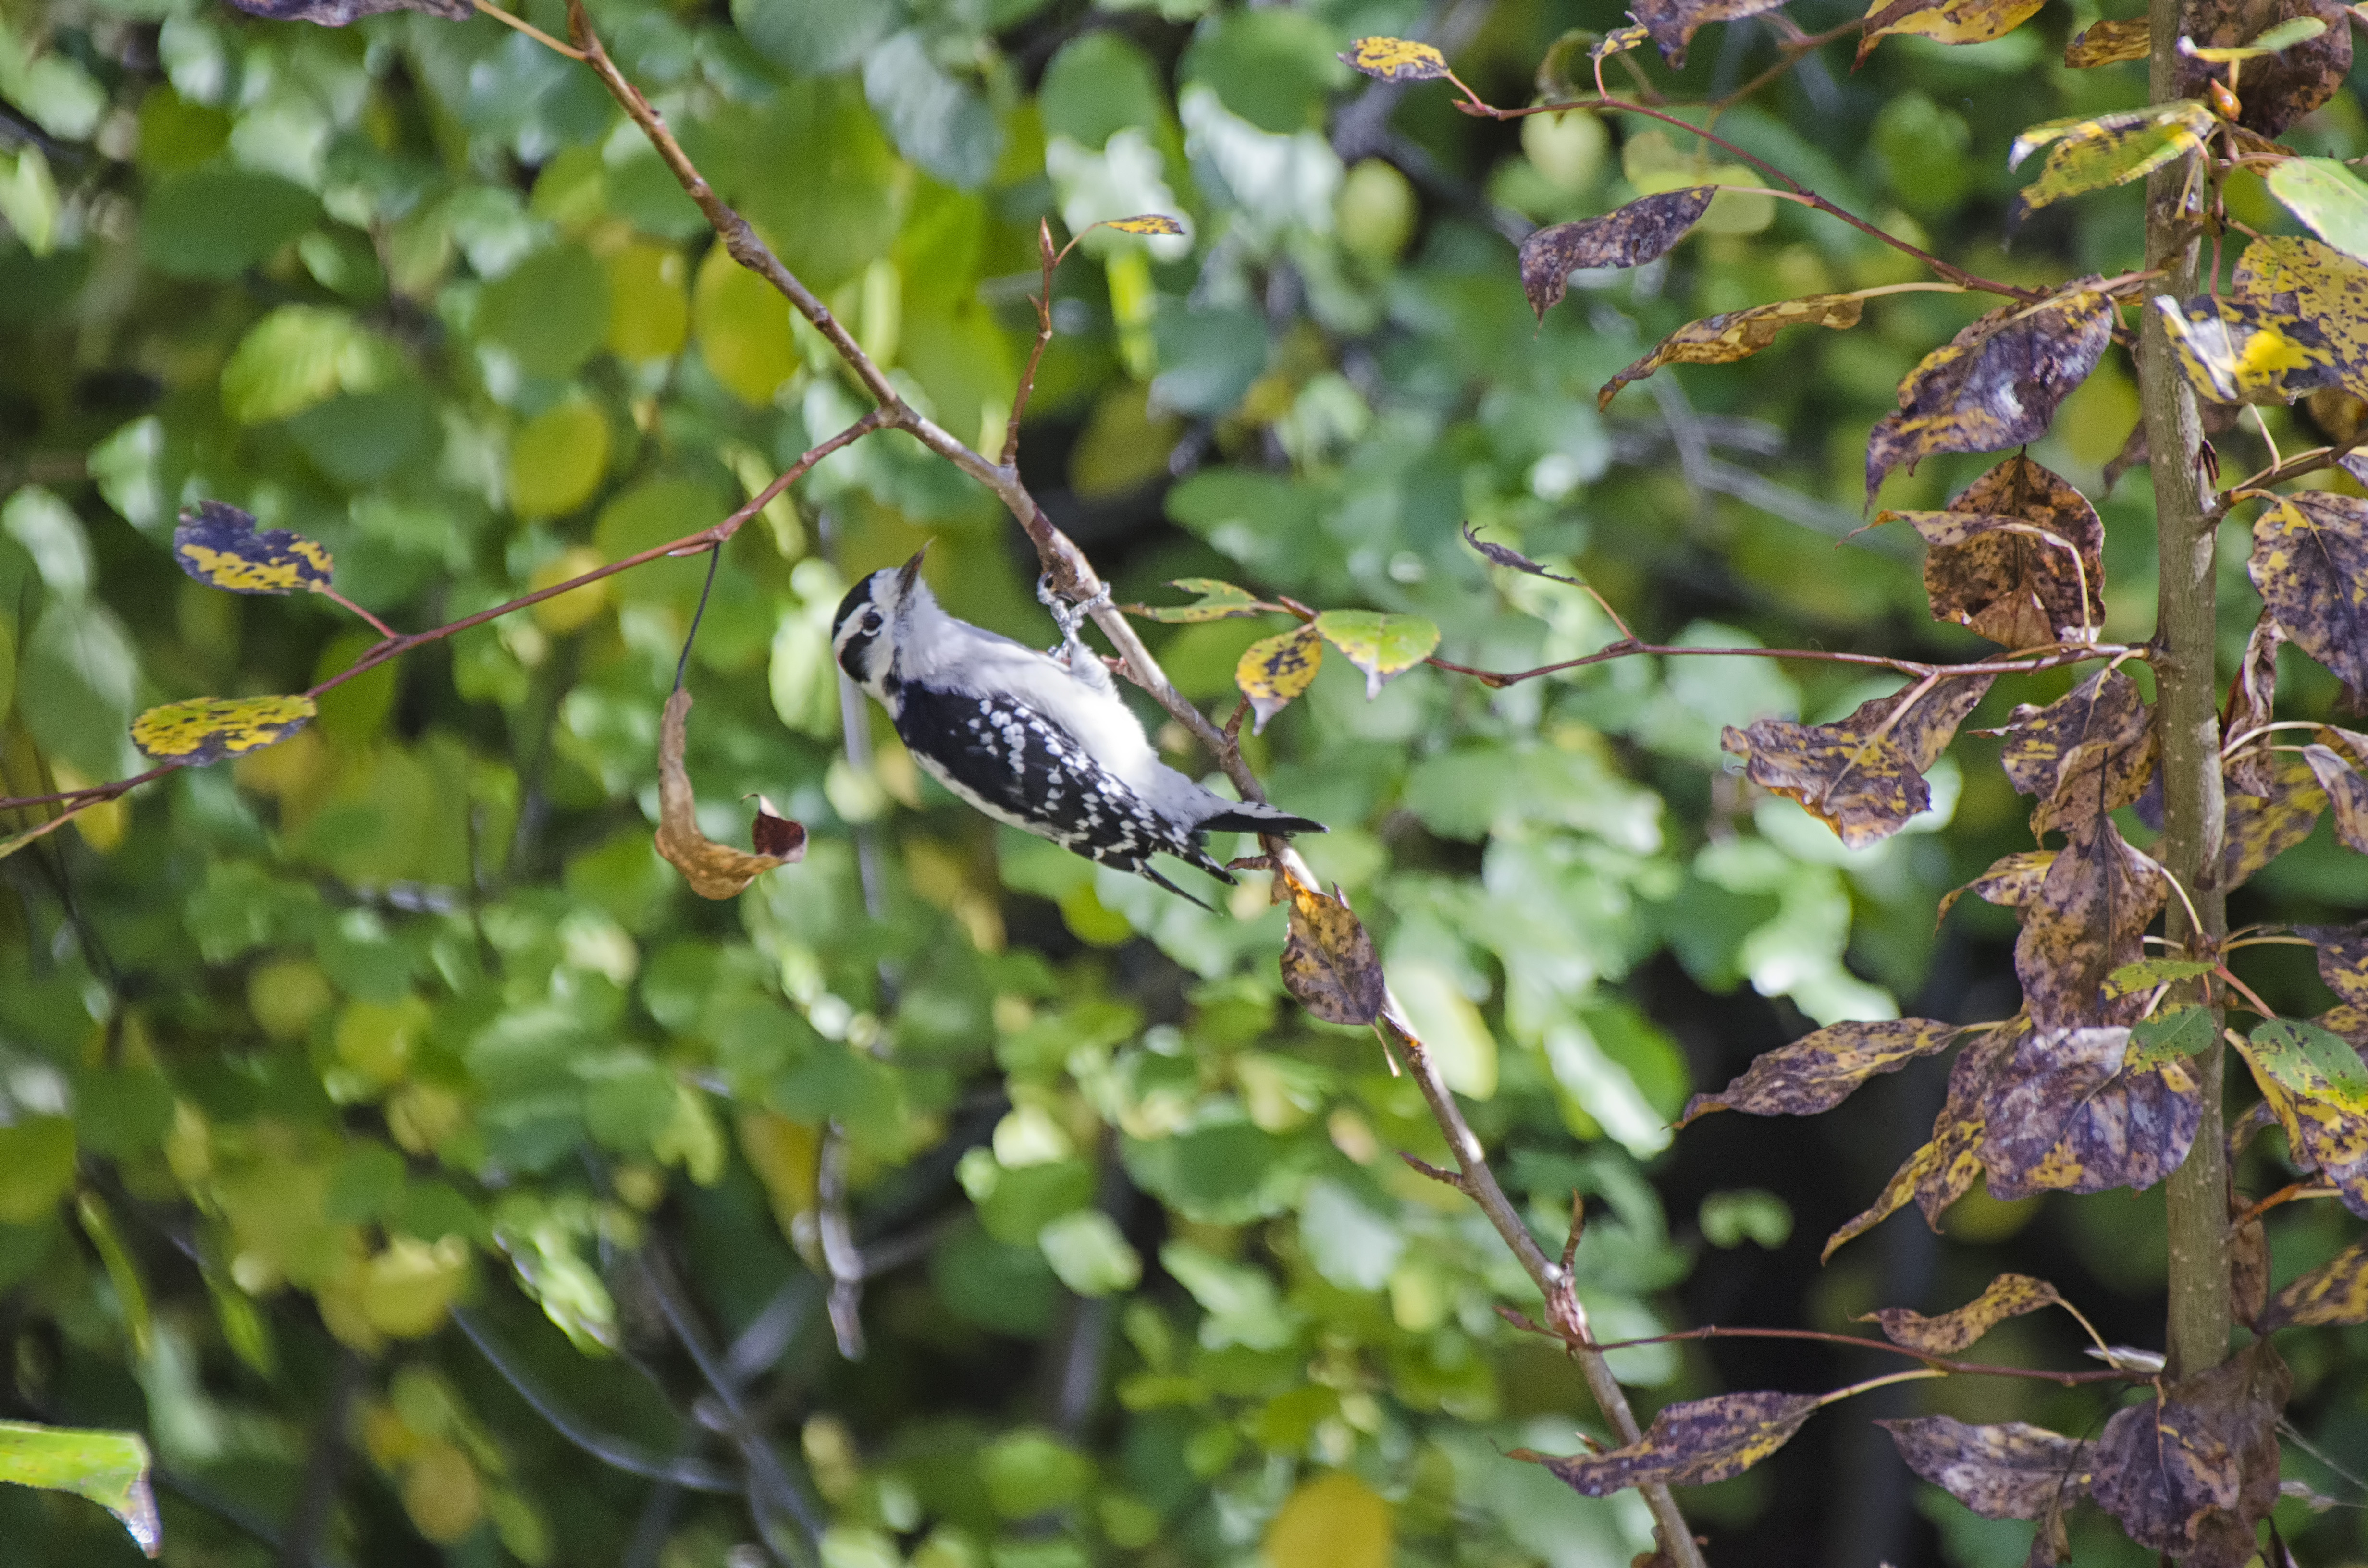
tree, nature, branch, bird, leaf, flower, wildlife, jungle, autumn, botany, fauna, canada, quebec, woodpecker, sherbrooke, oiseau, pic, mineur, downy, perching bird